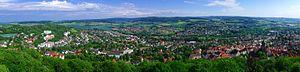
Homberg (Efze) est une ville allemande située dans l'arrondissement de Schwalm-Eder et dans le Land de la Hesse. Elle est le siège de l'arrondissement.